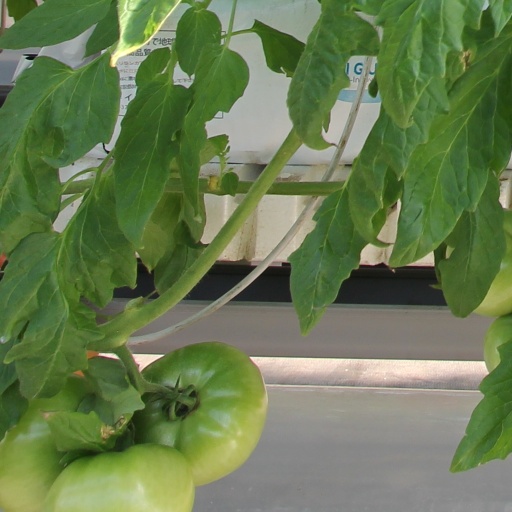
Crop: tomato